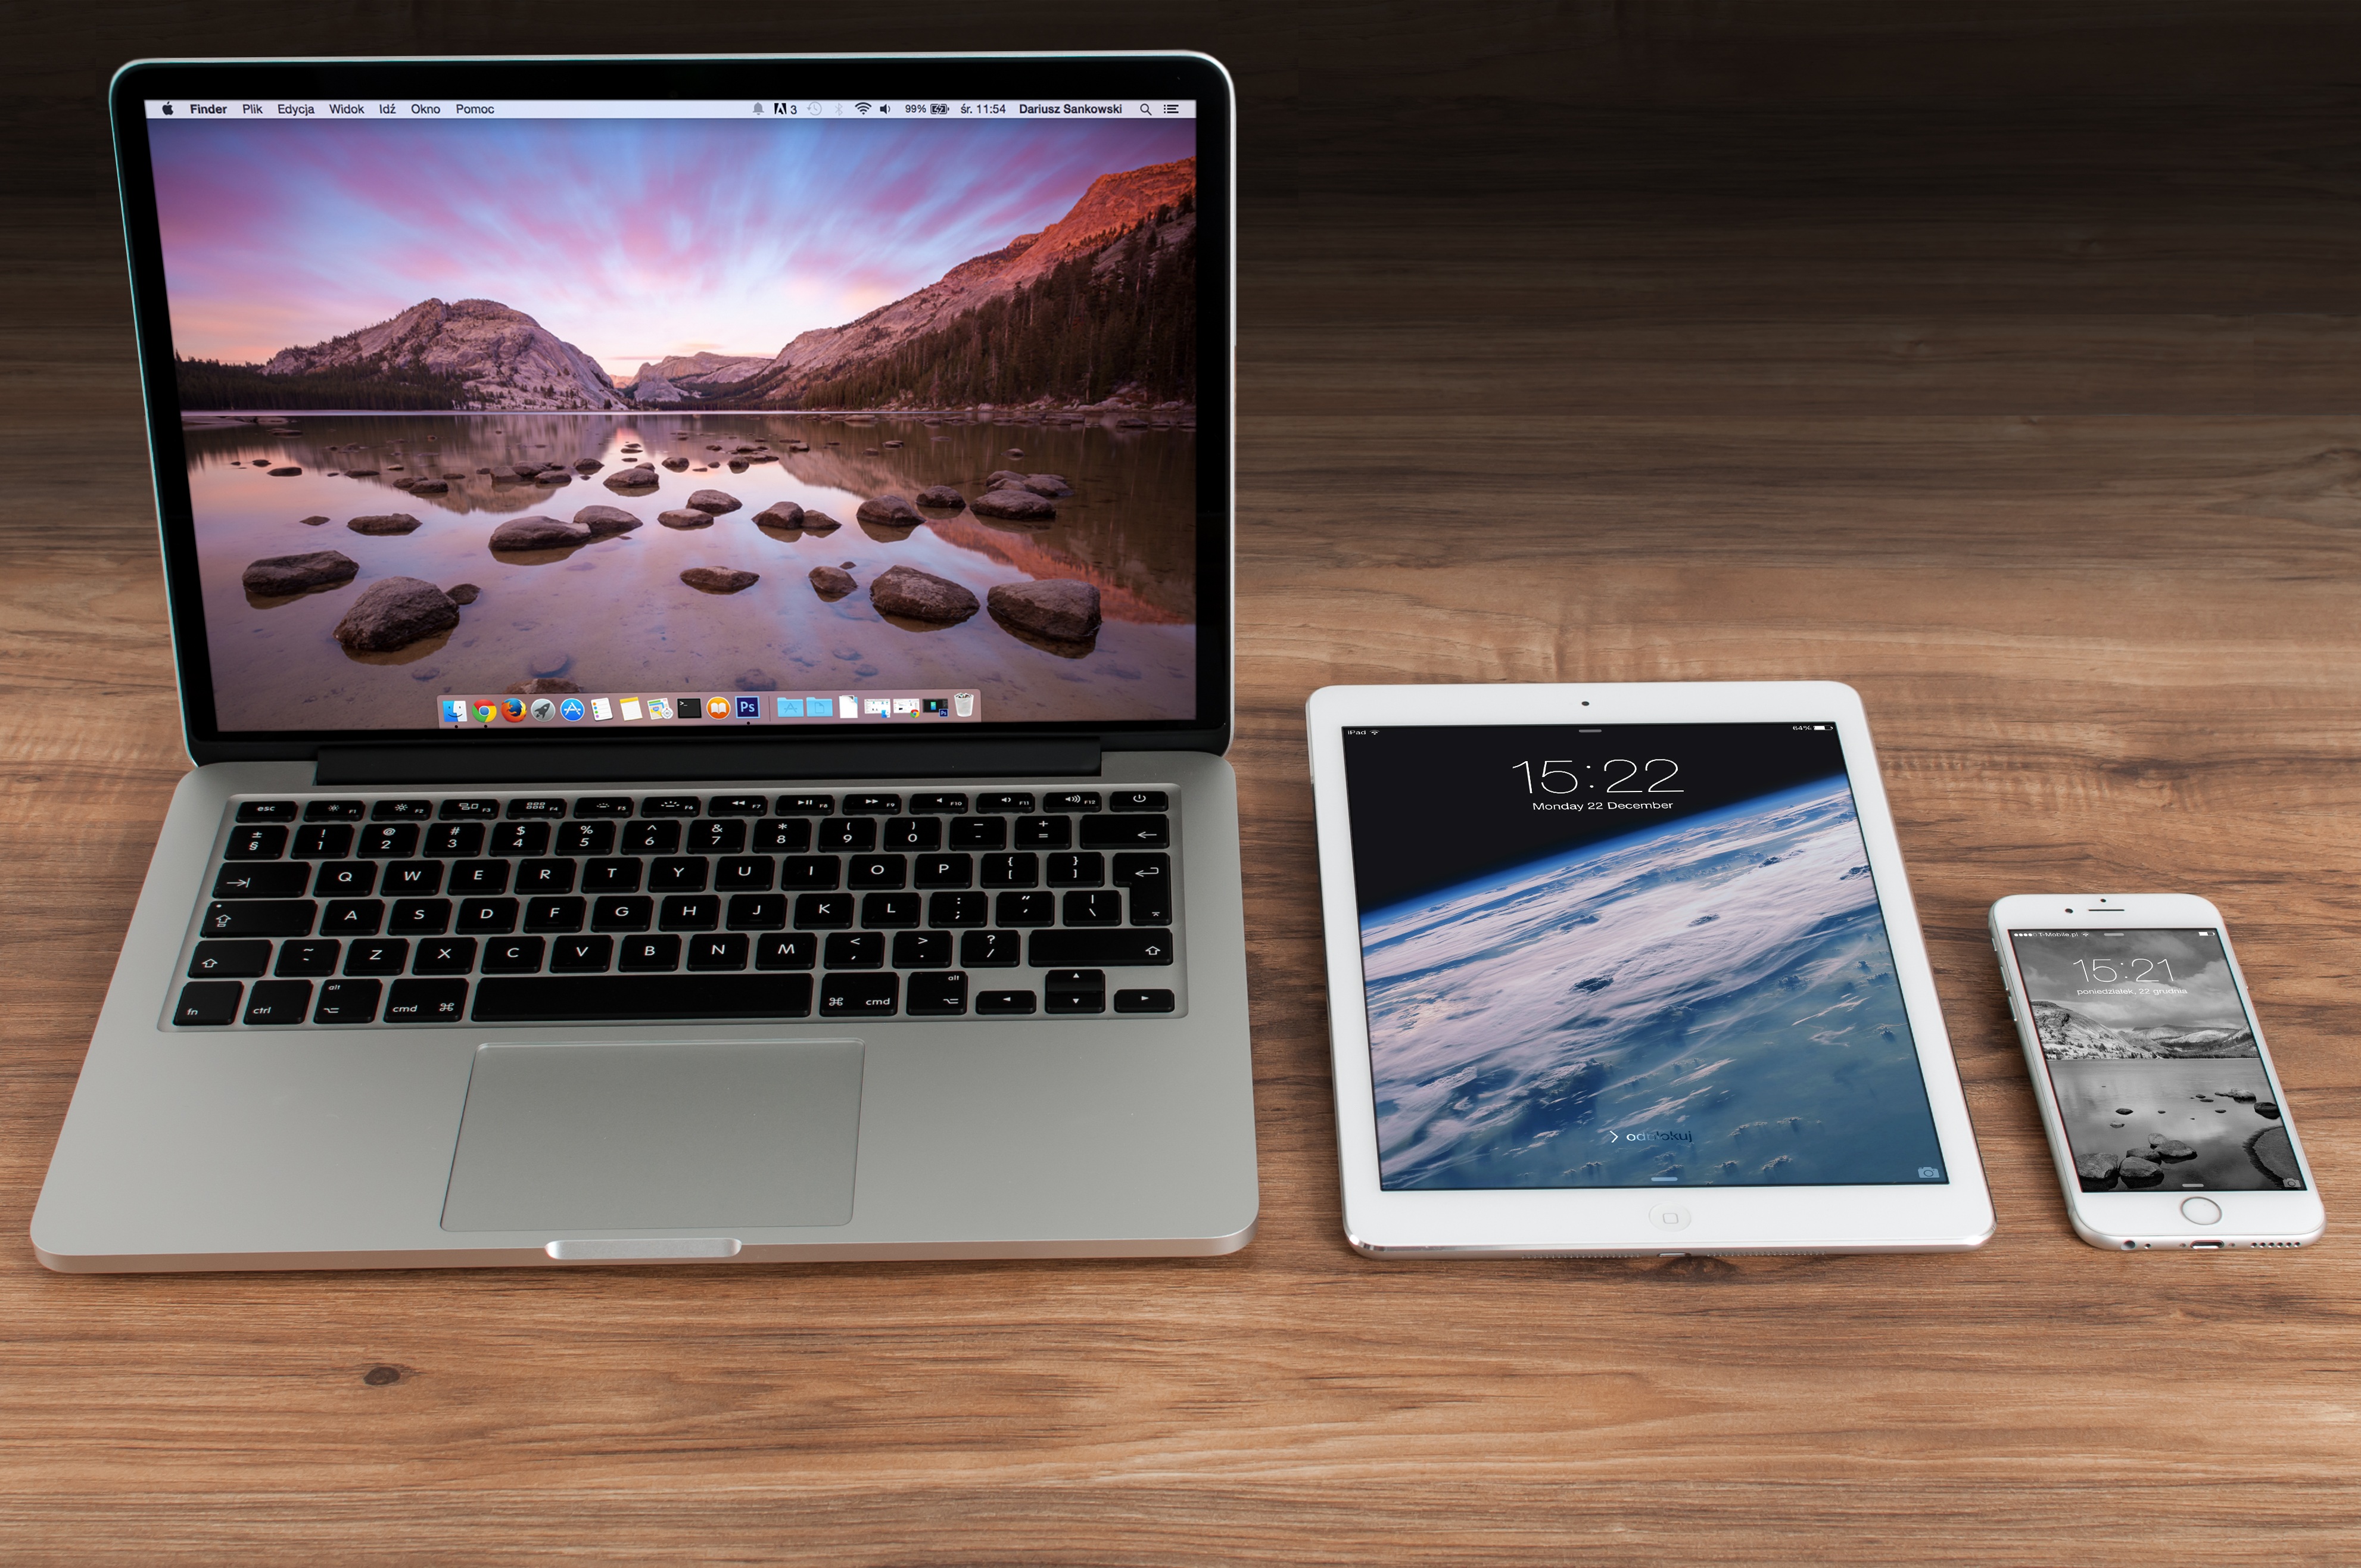
laptop, iphone, desk, notebook, computer, smartphone, macbook, mobile, work, creative, coffee, ipad, technology, tablet, office, gadget, business, apple inc, brand, design, freelancer, job, multimedia, workplace, screenshot, screens, personal computer, computer hardware